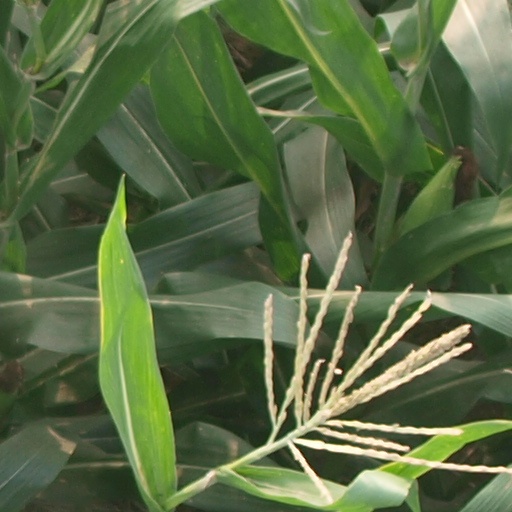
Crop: maize; corn